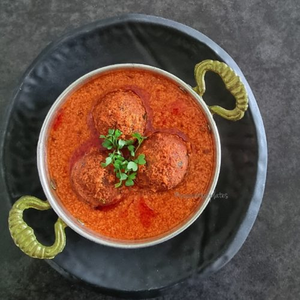
Dish: kofta